31st Tank Regiment (Italy)

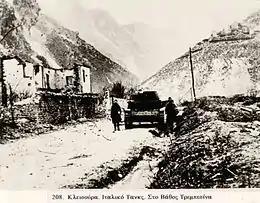
Italian M13/40 tank captured by Greek forces at Klisura Pass

In April 1940, the regiment's battalions were renumbered once more and the regiment then consisted of the following units: